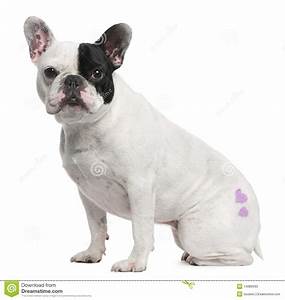
Label: cane